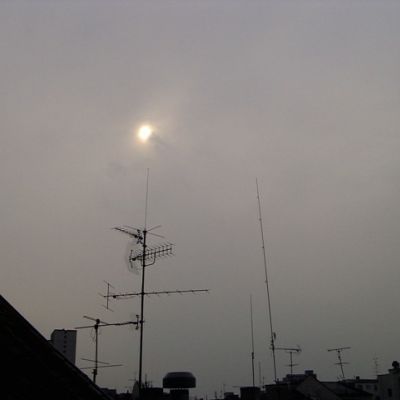
Cloud type: Altostratus (As)